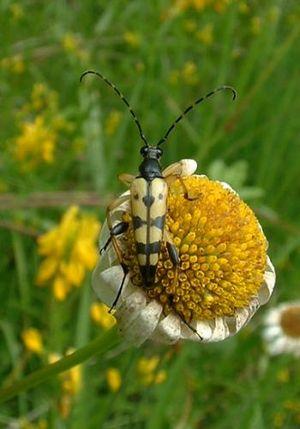
Le ou la lepture tacheté, aussi appelé strangalia tachetée, est une espèce d'insectes coléoptères de la famille des cérambycidés.
Le genre Rutpela désigne des insectes coléoptères de la famille des Cerambycidae.